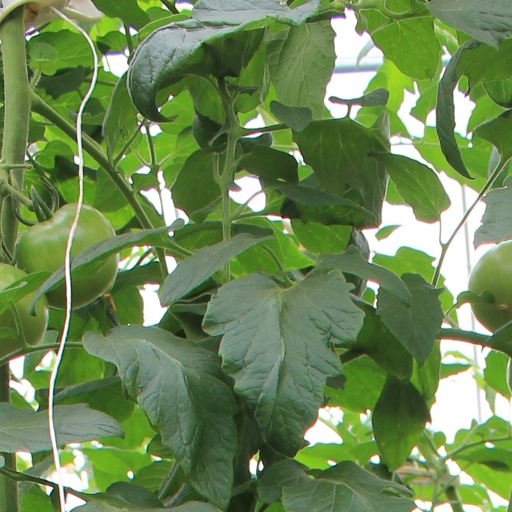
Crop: tomato